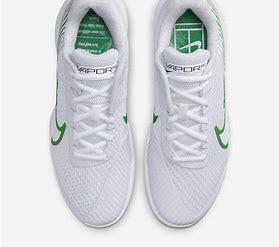
Brand: Nike
Model: Court Air Zoom Vapor Pro 2